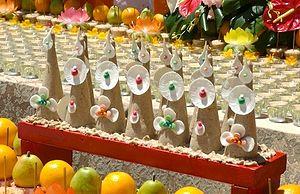
Dans le bouddhisme tibétain, les torma, ou tormas, sont des gâteaux sacrificiels servant d'offrandes, notamment dans le cadre de rituels de protection. Elles sont fabriquées à partir de farine d'orge grillée, mélangée avec de l'eau, afin de former une pâte qui sera modelée en forme de cône allongé.